Eduard Rüppell

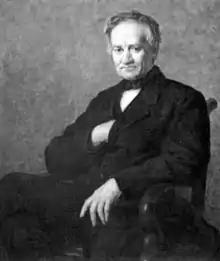
Eduard Rüppell

Wilhelm Peter Eduard Simon Rüppell, also spelled Rueppell (20 November 1794 – 10 December 1884) was a German naturalist and explorer, best known for his collections and descriptions of plants and animals from Africa and Arabia.